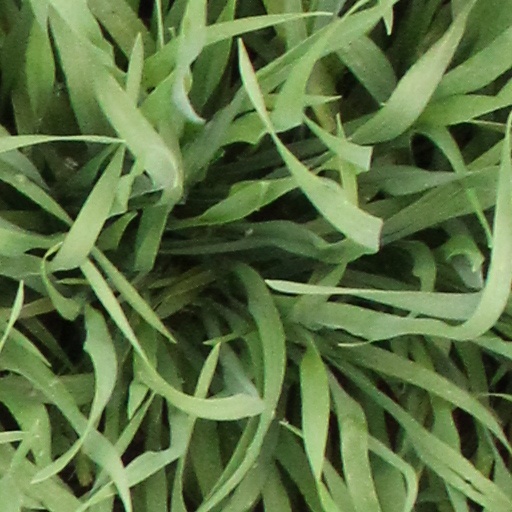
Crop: wheat